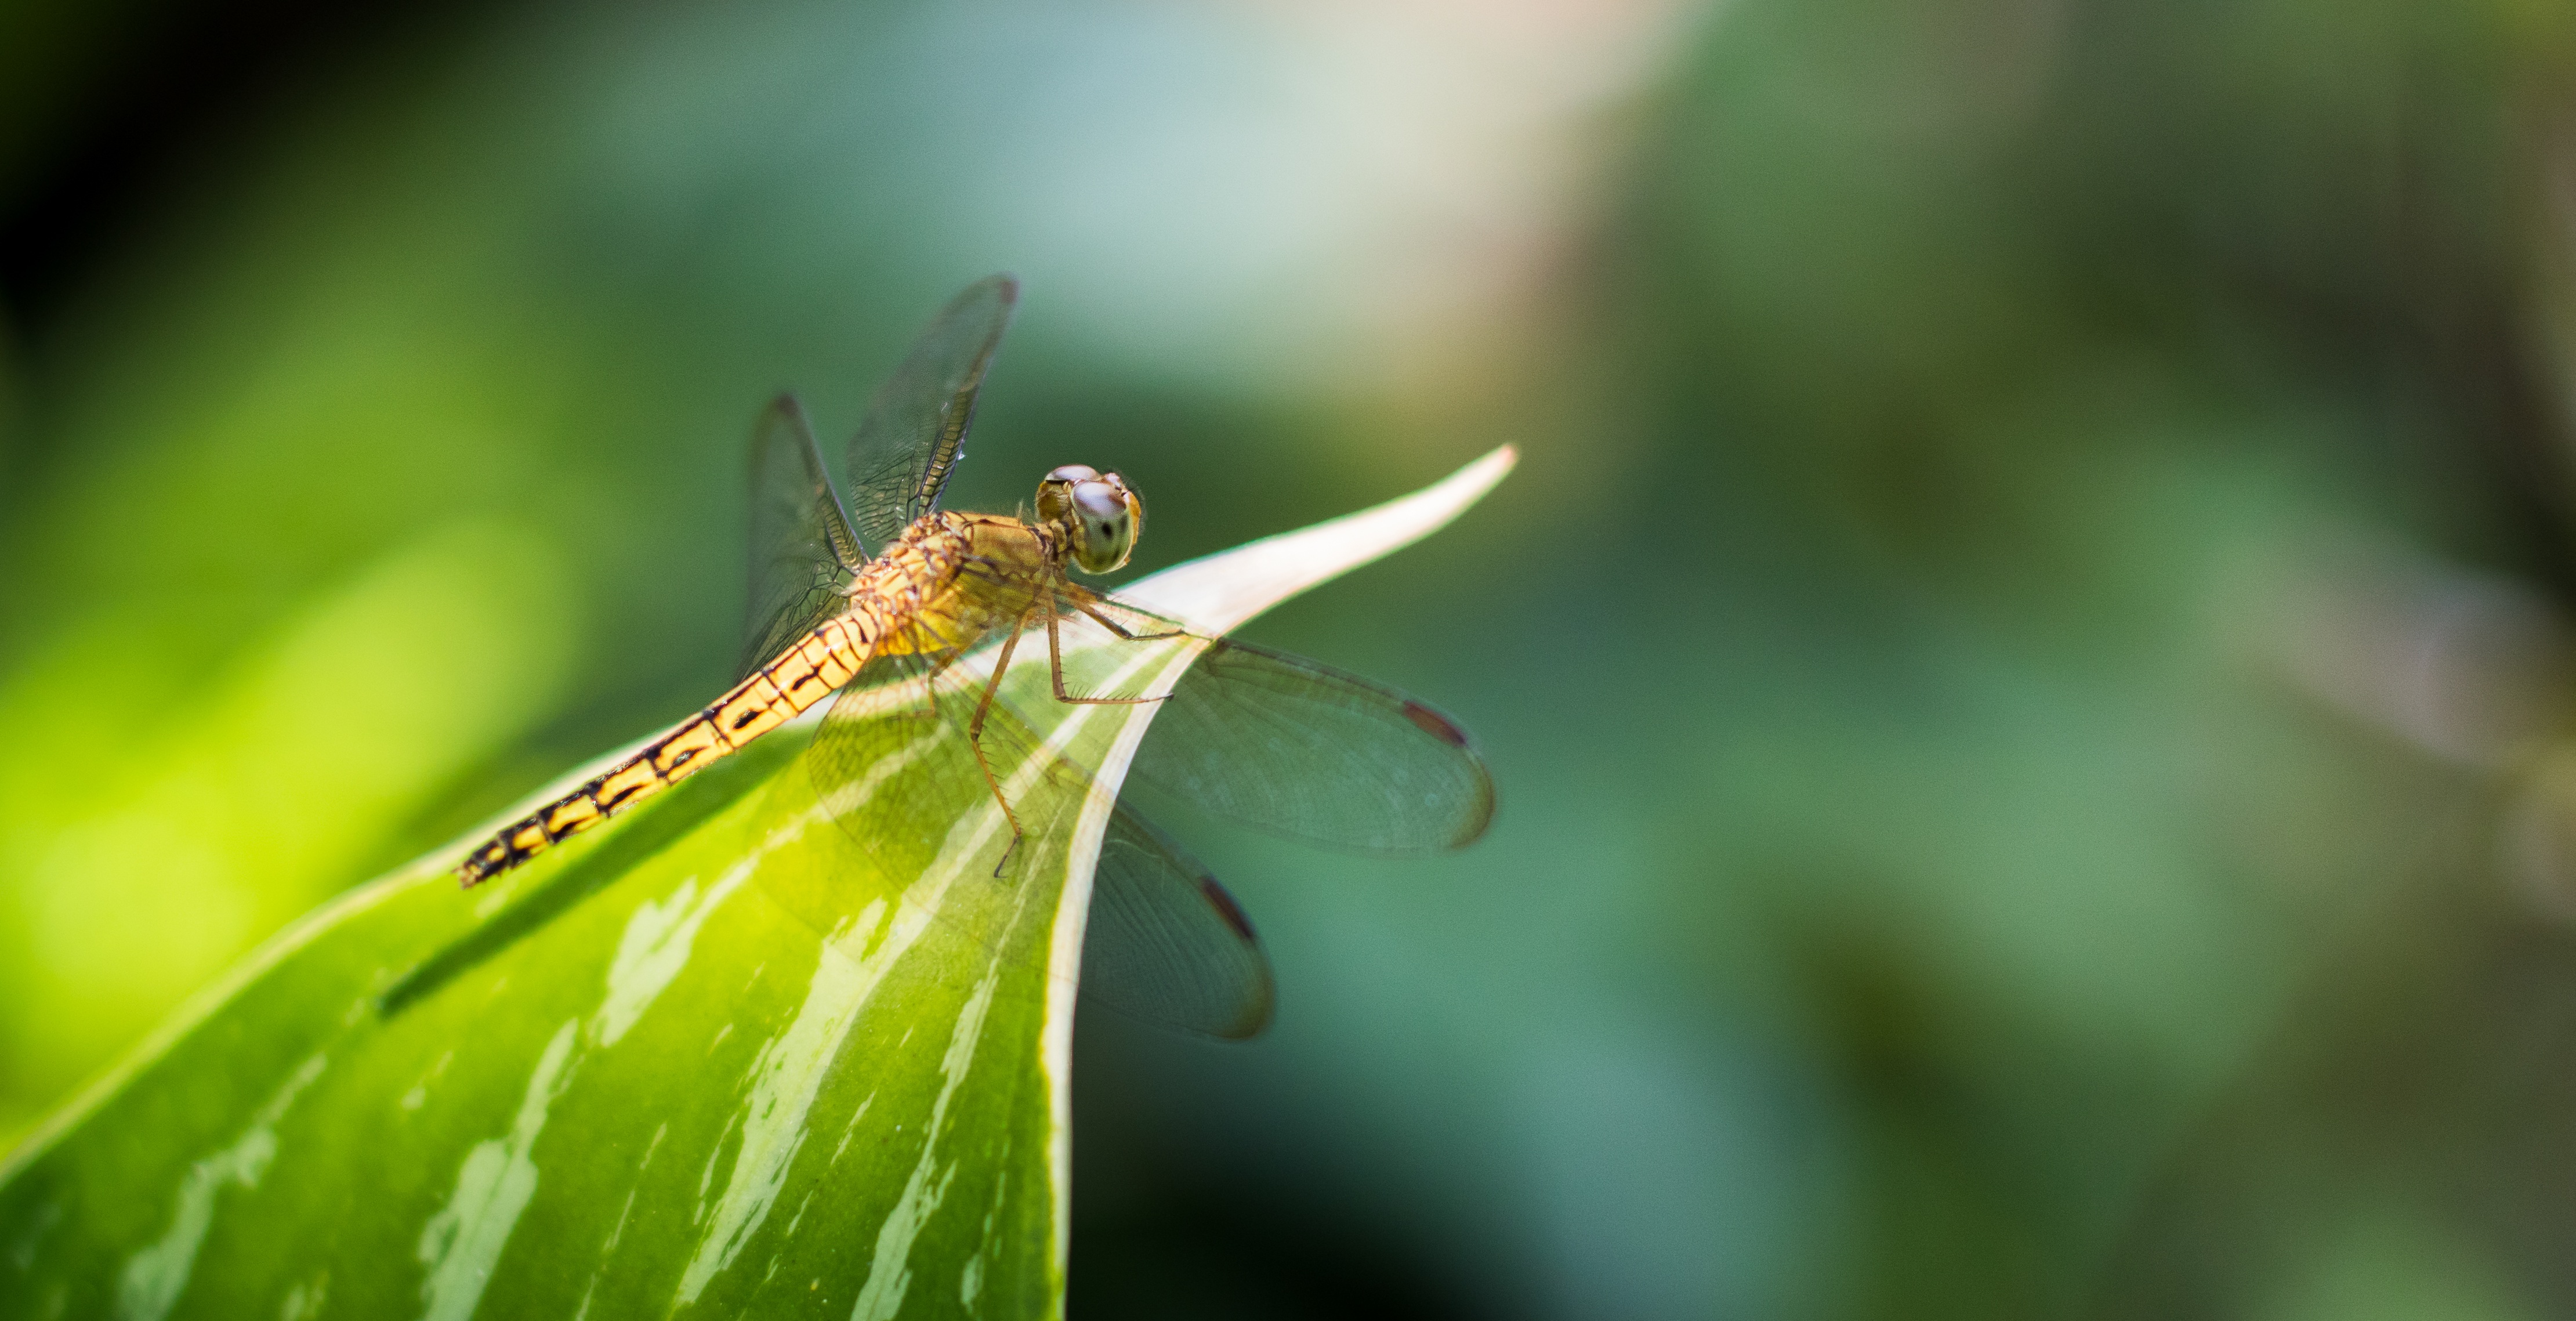
nature, grass, photography, leaf, flower, green, insect, macro, small, garden, flora, fauna, invertebrate, close up, wings, buds, dragonfly, macro photography, arthropod, plant stem, dragonflies and damseflies